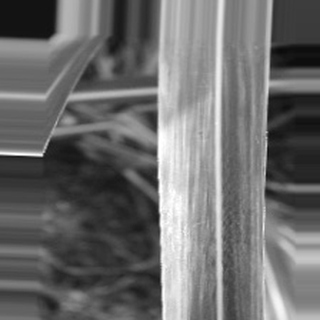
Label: sugarcane_bacterial_blight